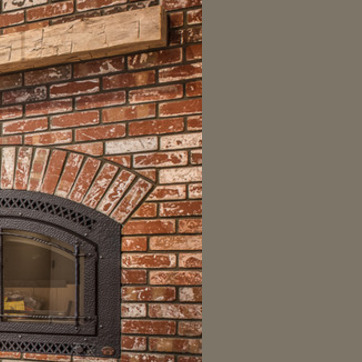
Material: brick